Merritt Island National Wildlife Refuge

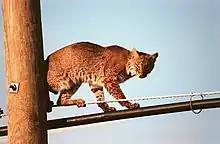
Bobcat in Kennedy Space Center

Subject to the needs of NASA, public access is relatively unrestricted, though it is only allowed during daylight hours; camping is only allowed for certain organized youth organizations.